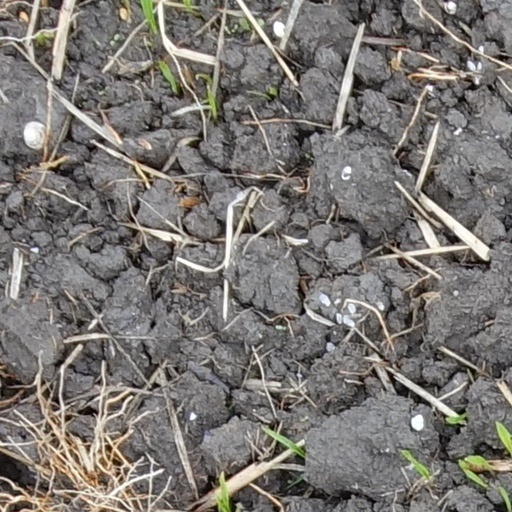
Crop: wheat